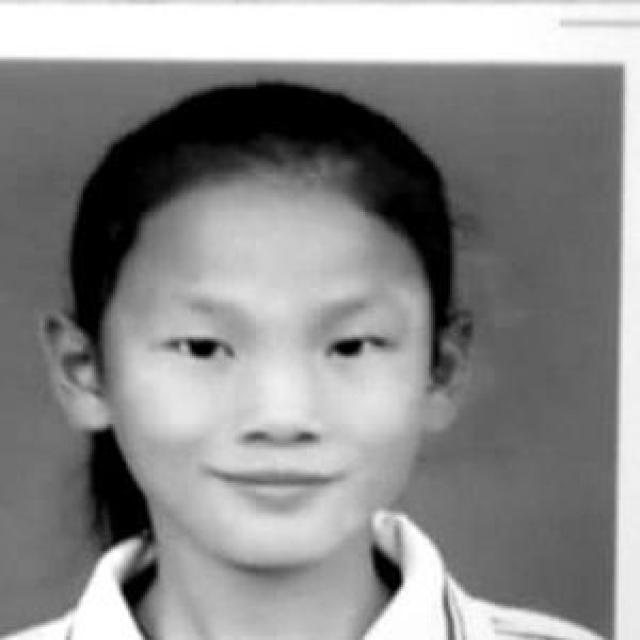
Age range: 13-20